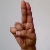
The image shows a hand gesture representing the letter 'U' in Indian Sign Language.